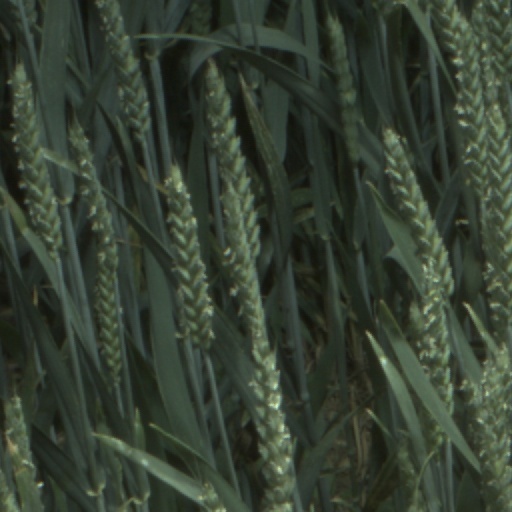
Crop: wheat